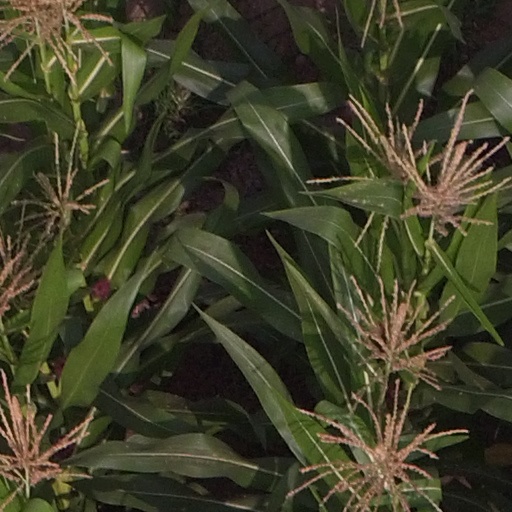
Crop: maize; corn